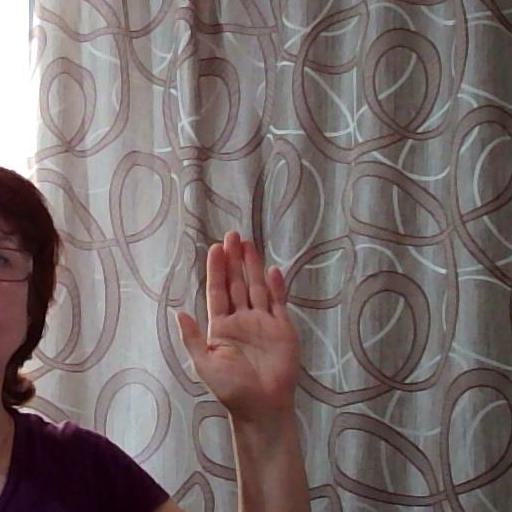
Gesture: stop